Yank Barry

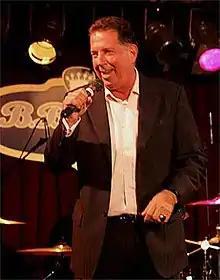

Yank Barry (born 29 January 1948 as Gerald Barry Falovitch) is a Canadian businessman and musician. He is the founder and CEO of VitaPro Foods, a company that makes textured vegetable protein for use as a meat substitute and an apple pectin product called ProPectin, and is the founder of the Global Village Champions Foundation. He is a musician, songwriter, and music producer who had a stint as the lead singer of the garage rock band The Kingsmen in the 1960s.